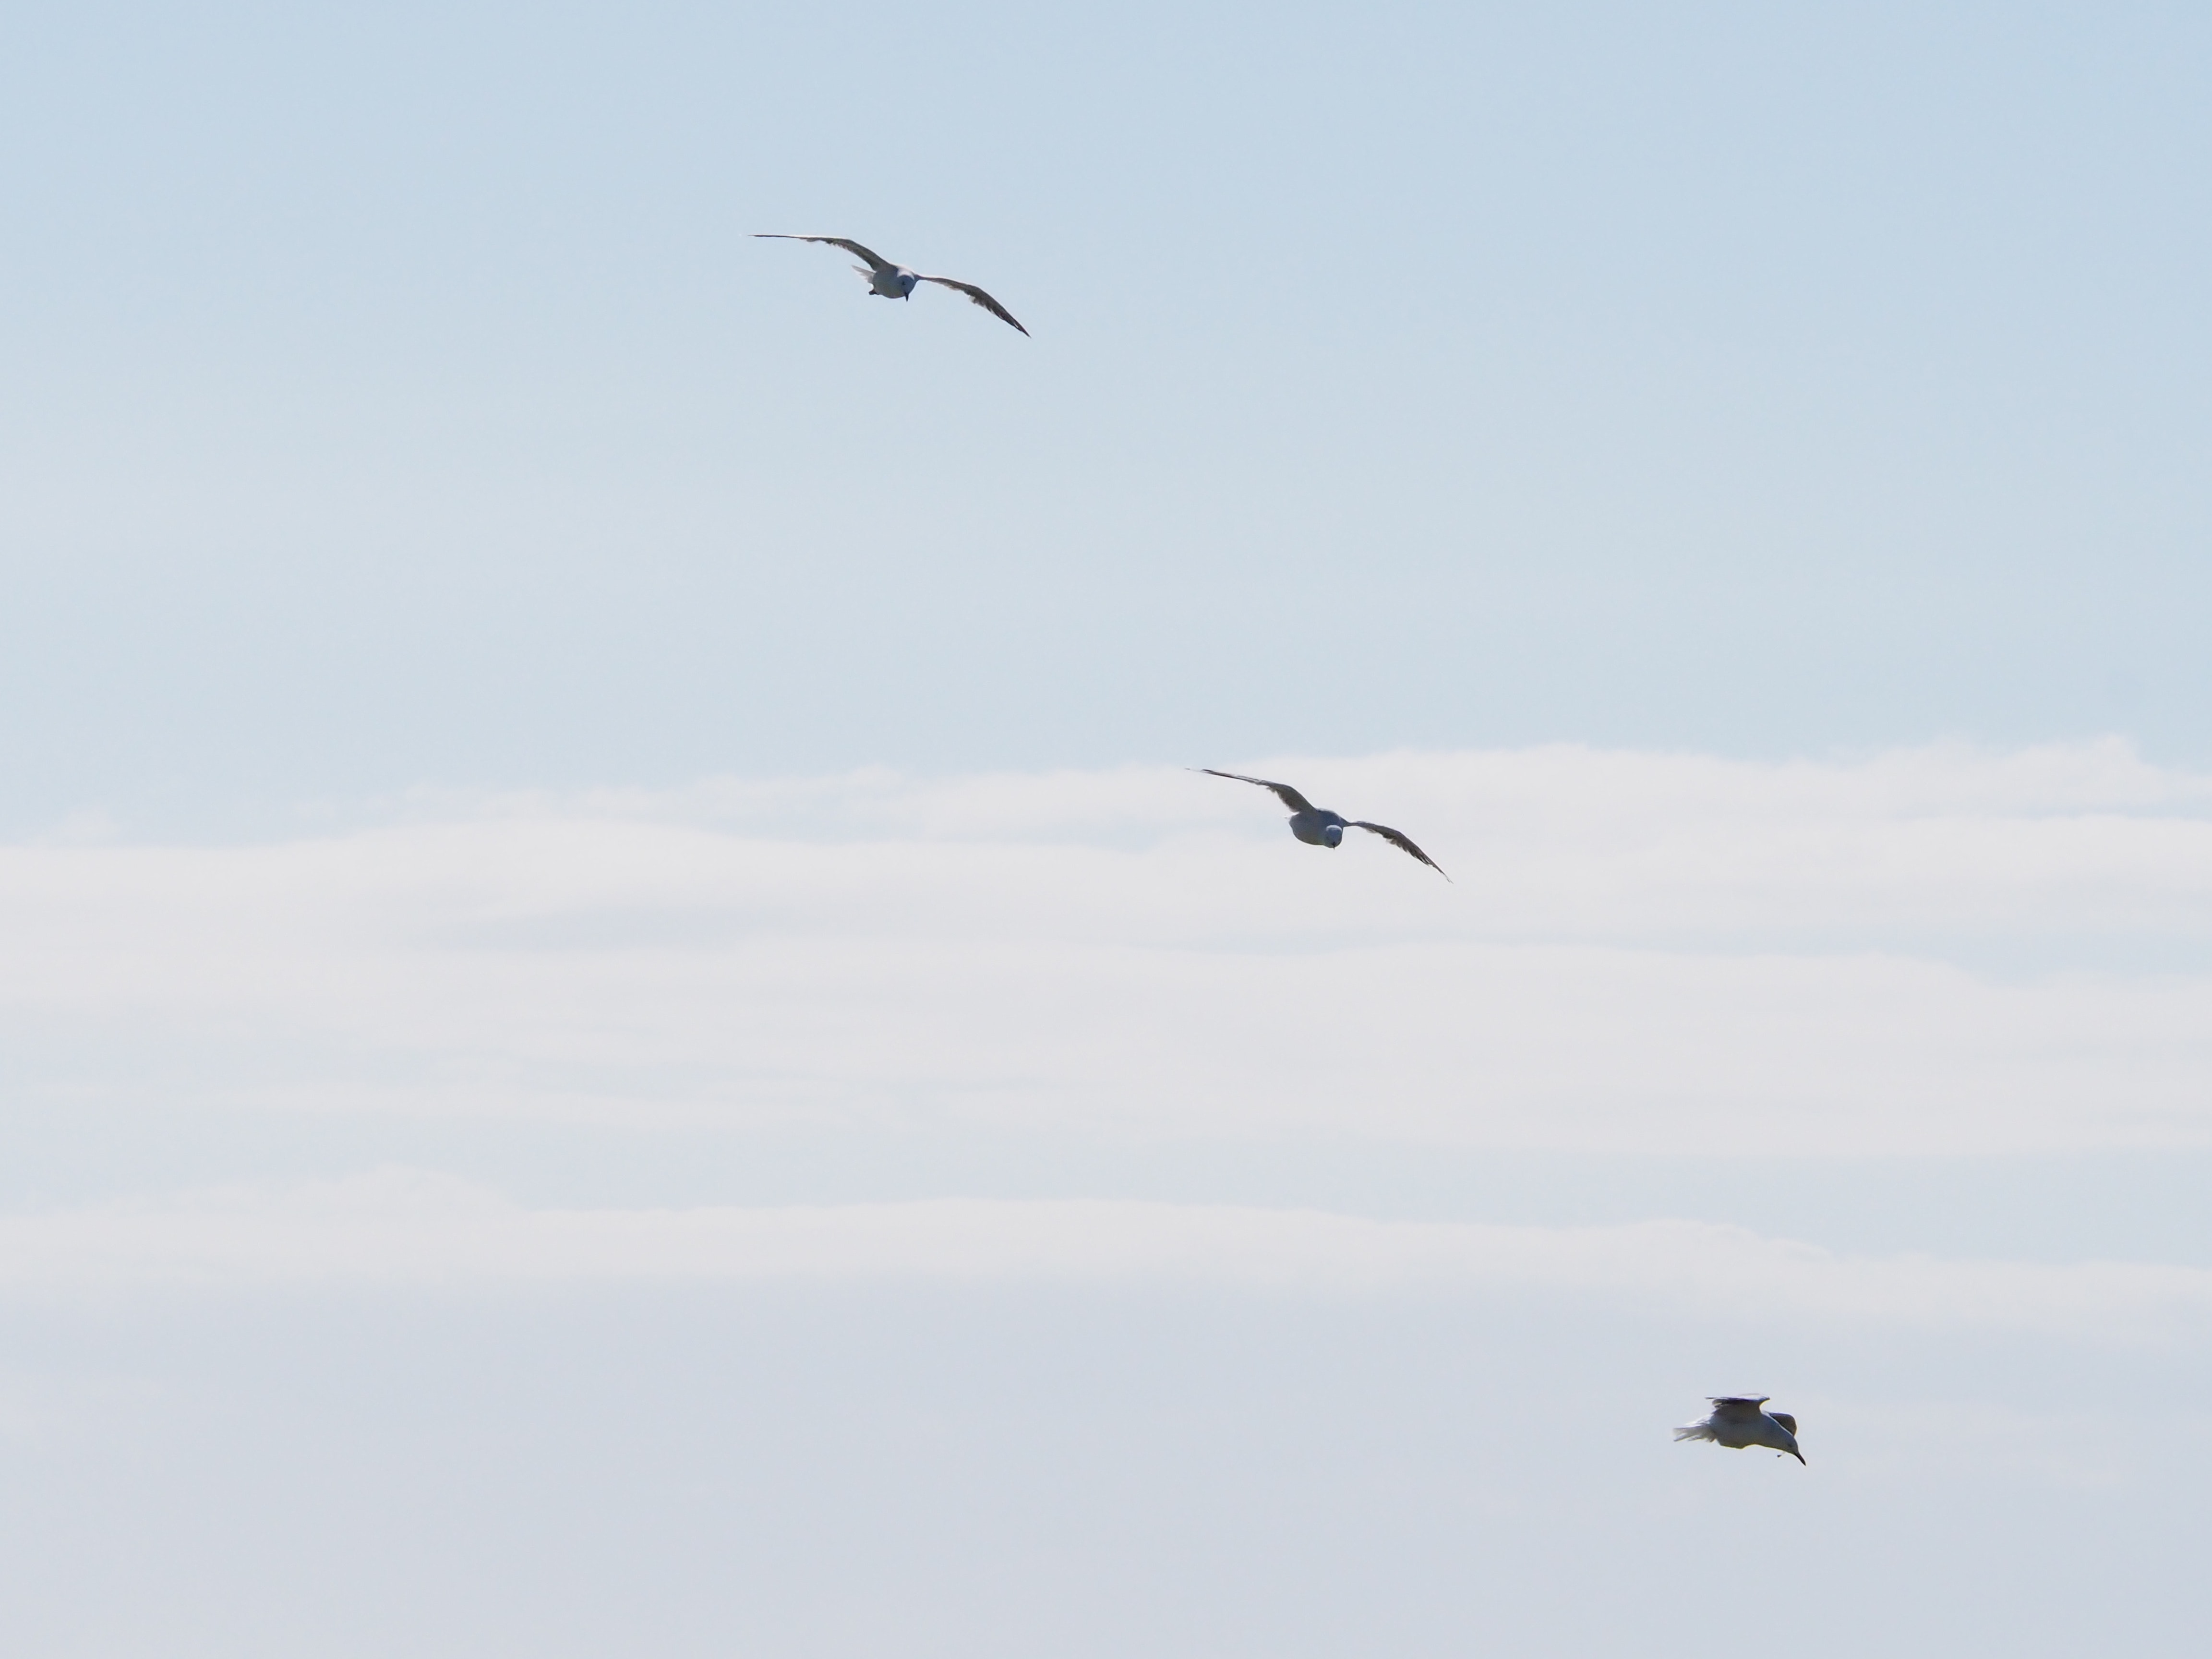
bird, sky, bird migration, animal migration, seabird, flock, beak, flight, wildlife, water bird, wing